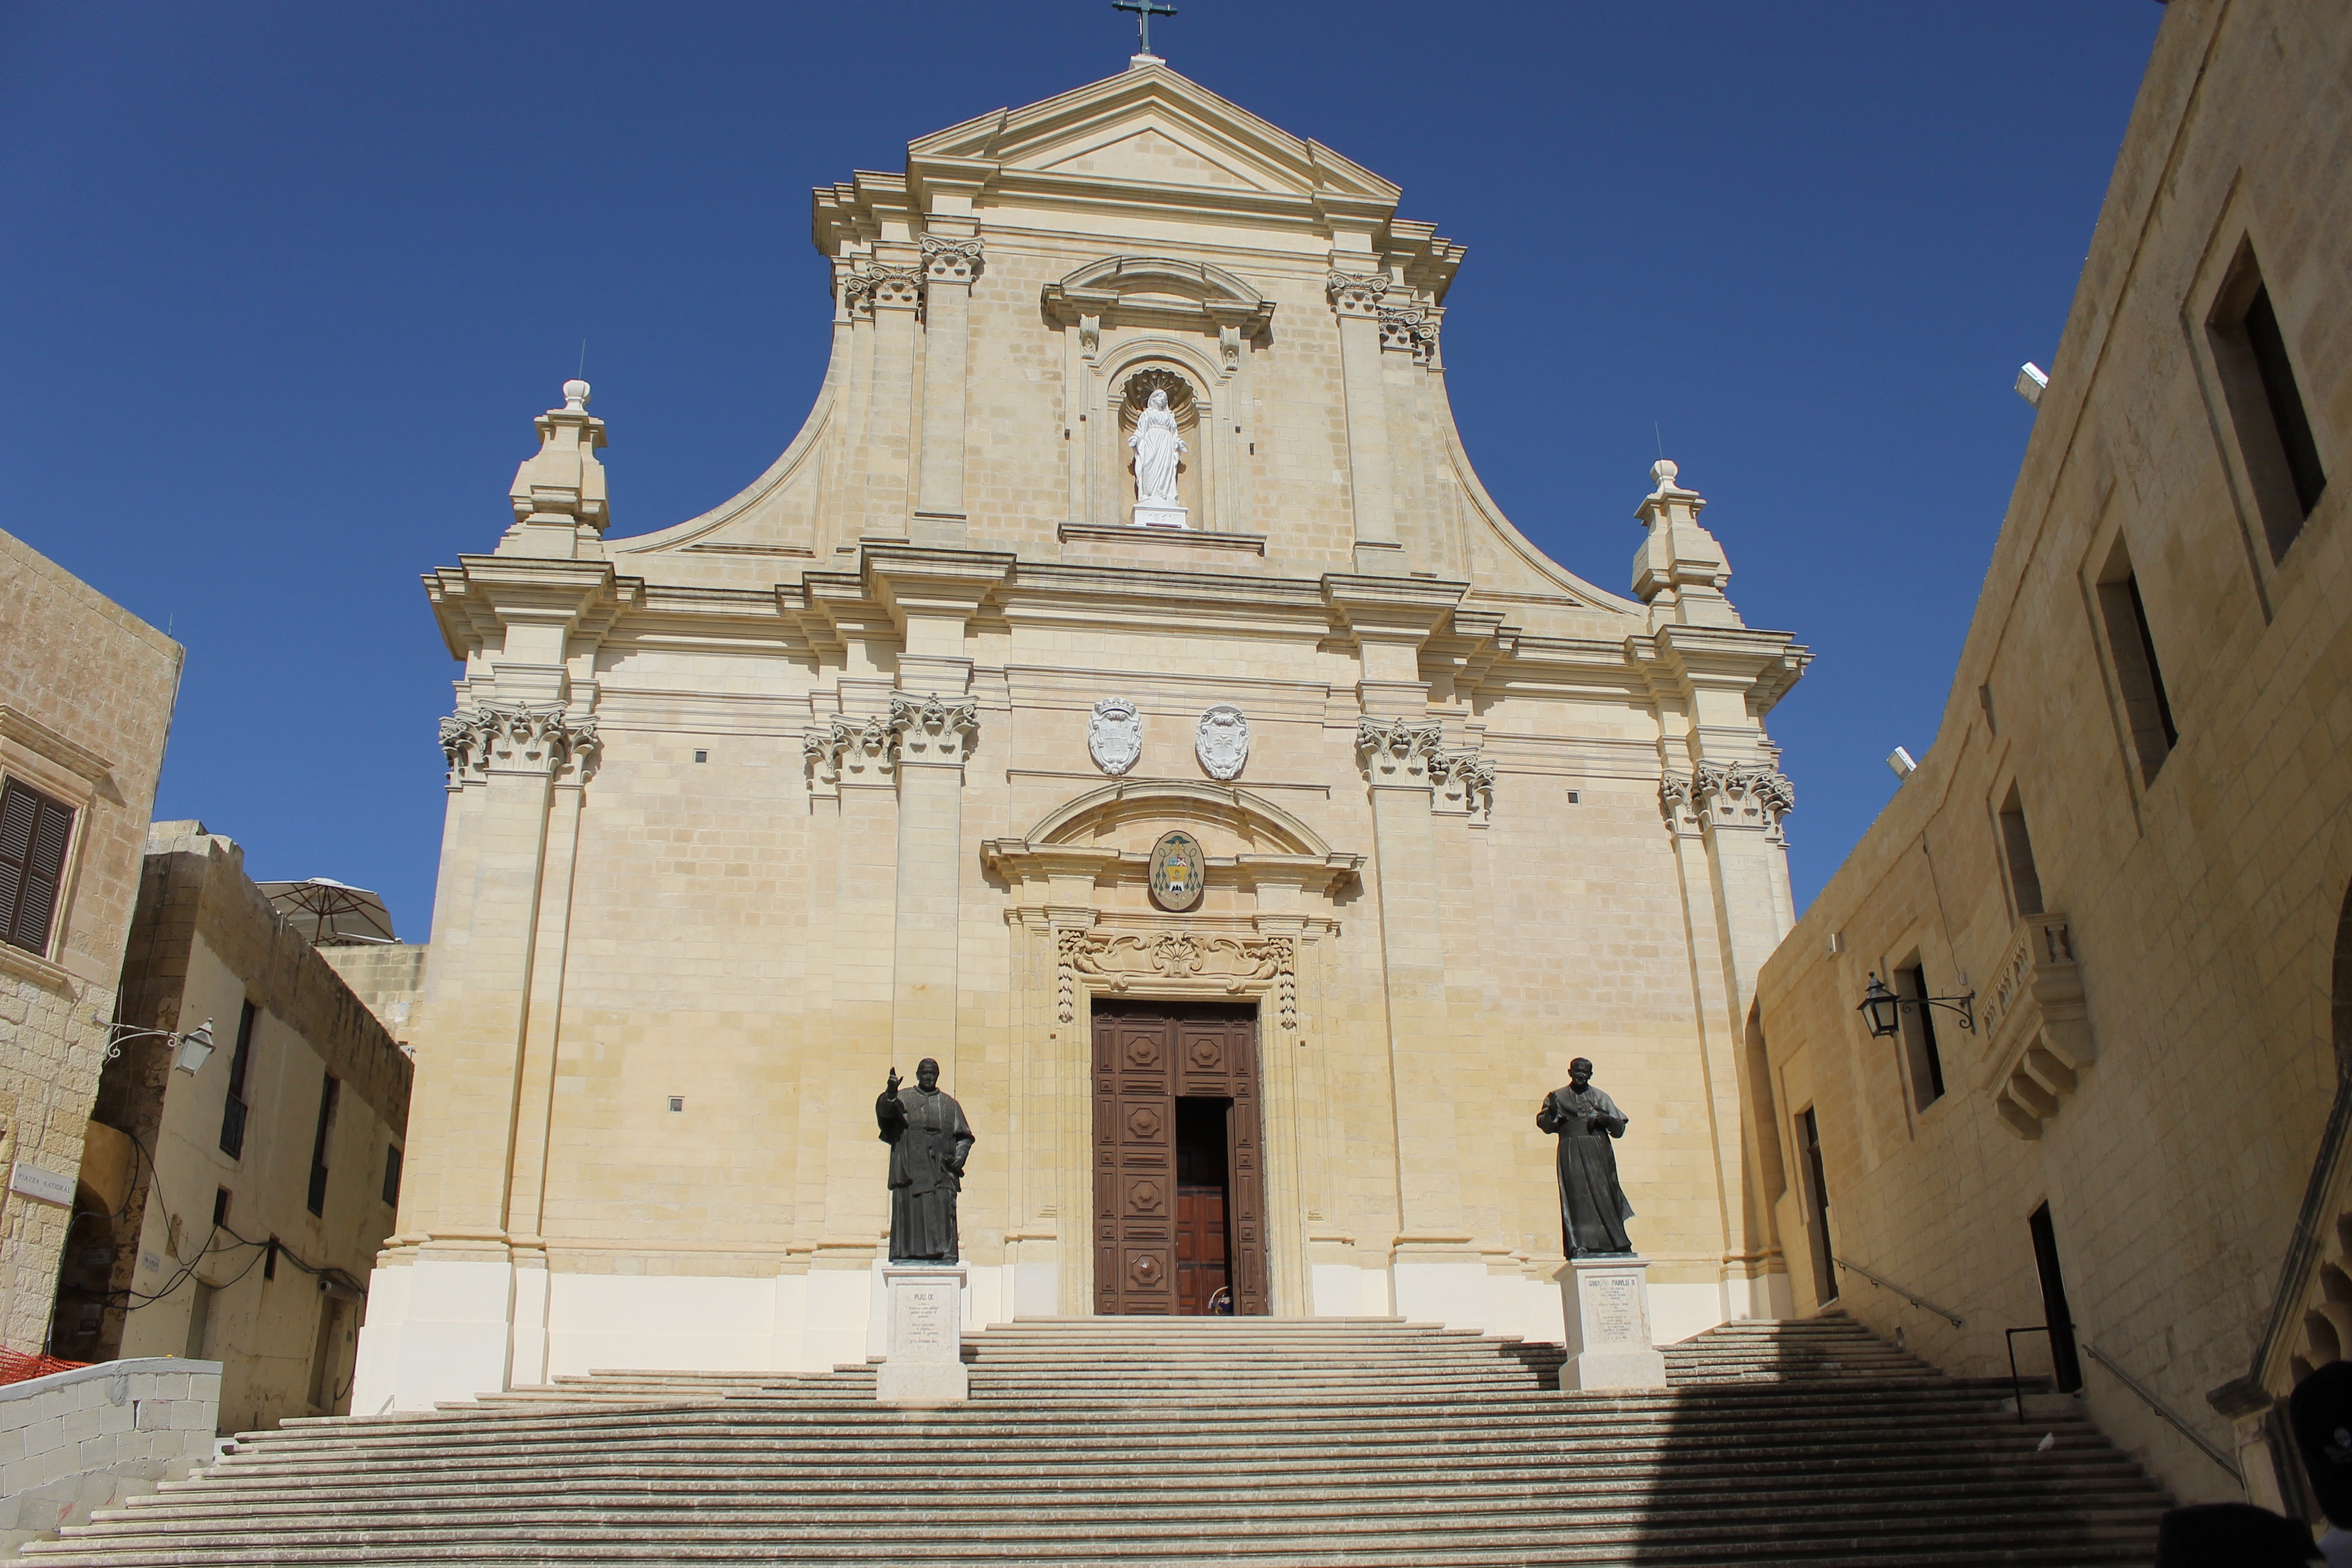
building, city, stone, travel, mediterranean, religion, island, landmark, facade, church, cathedral, place of worship, catholic, monastery, synagogue, malta, european, heritage, historical, basilica, maltese, historic site, valletta, ancient history, byzantine architecture